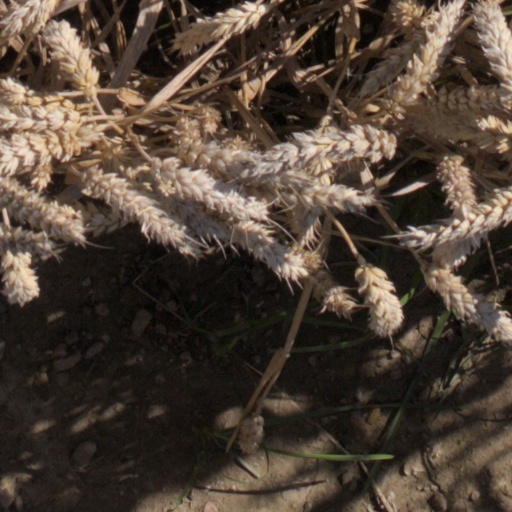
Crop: wheat